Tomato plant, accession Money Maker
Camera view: horizontal (90 deg, fisheye); turntable rotation: 30 degrees
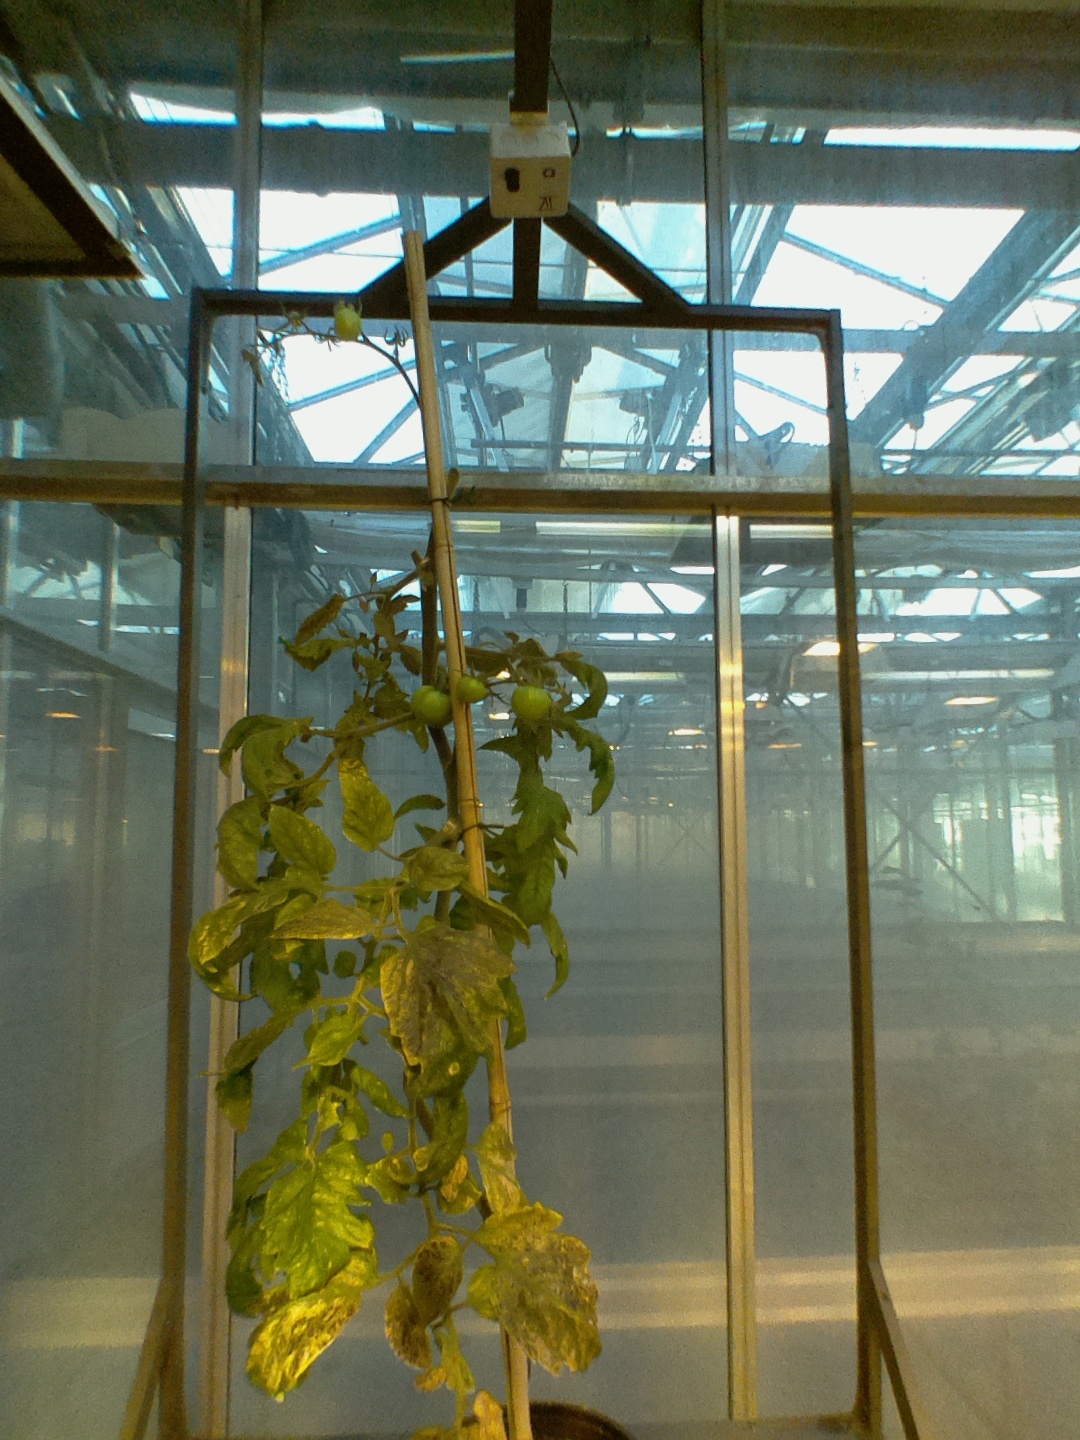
BBCH growth stage 76: 60%-70% of final fruit size